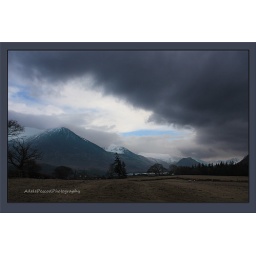
beautiful to see the clear sky moving in --